Marco Spissu

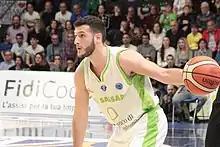
Spissu in the 2019 FIBA Europe Cup Finals

Marco Spissu (born February 5, 1995) is an Italian professional basketball player for Casademont Zaragoza of the Liga ACB. Spissu usually plays as point guard.